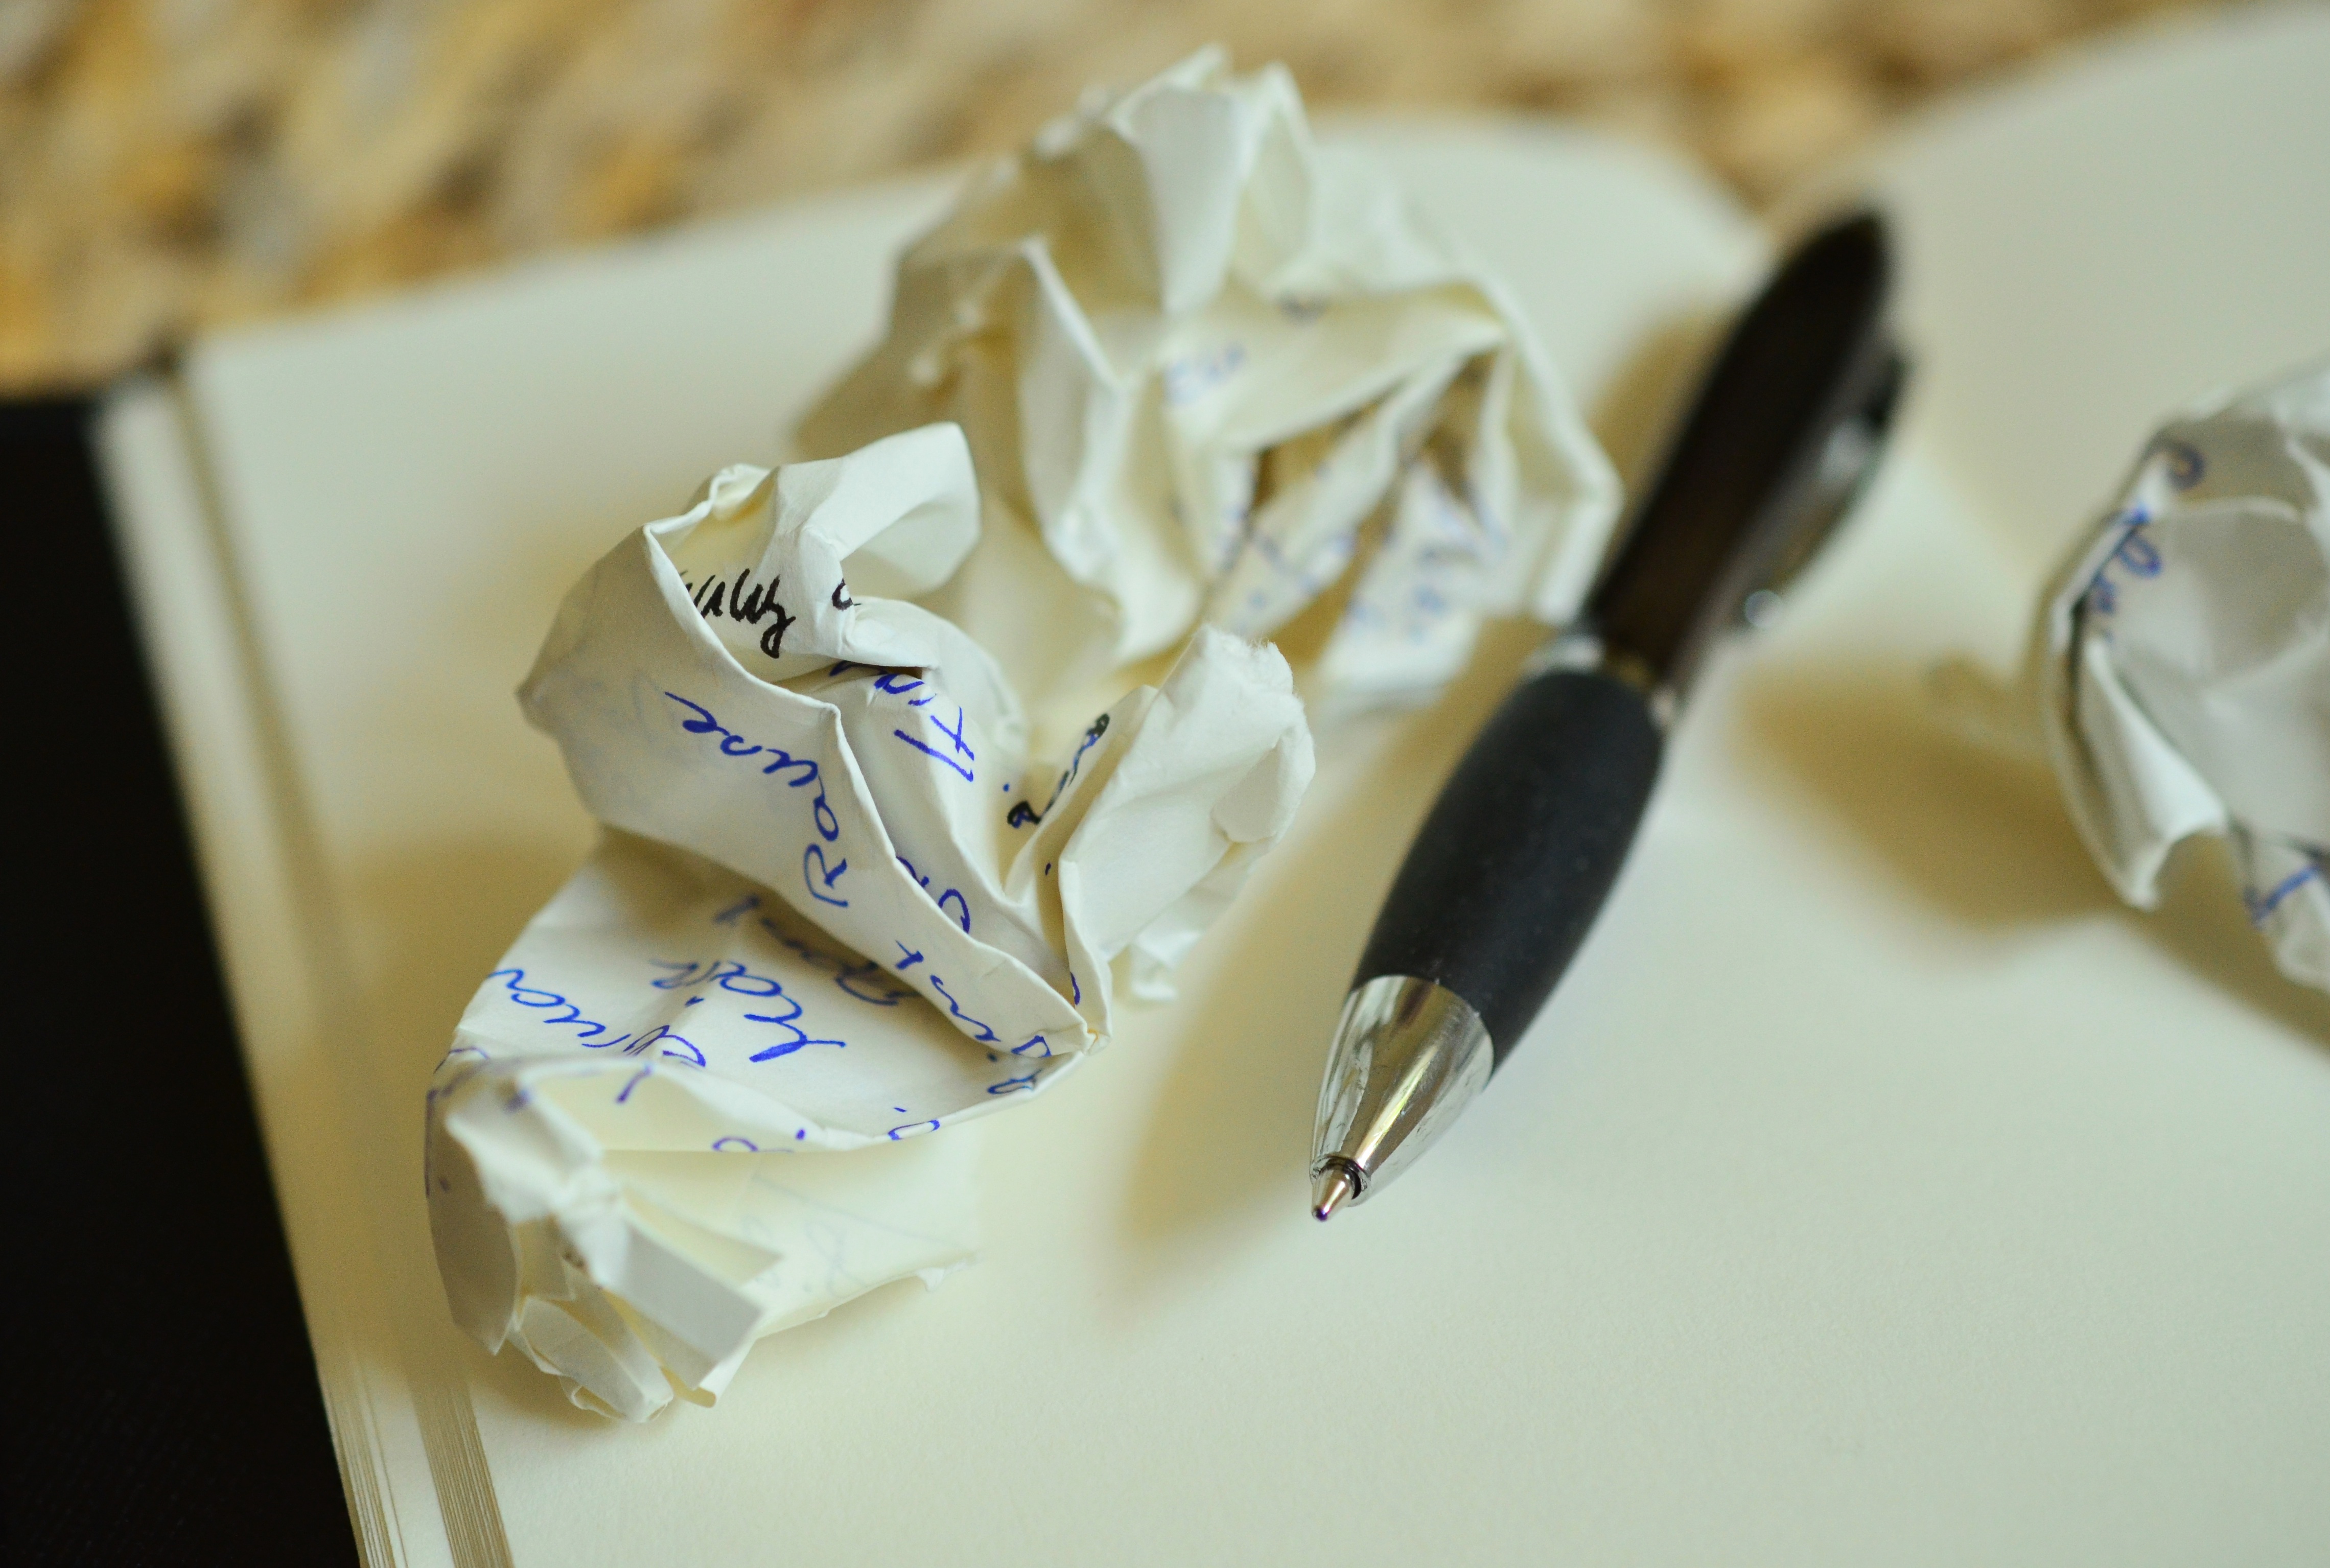
notebook, hand, book, flower, petal, time, pen, diary, office, agenda, paper, note, jewellery, art, planning, list, notes, leave, discard, memo, write down, paper ball, fashion accessory